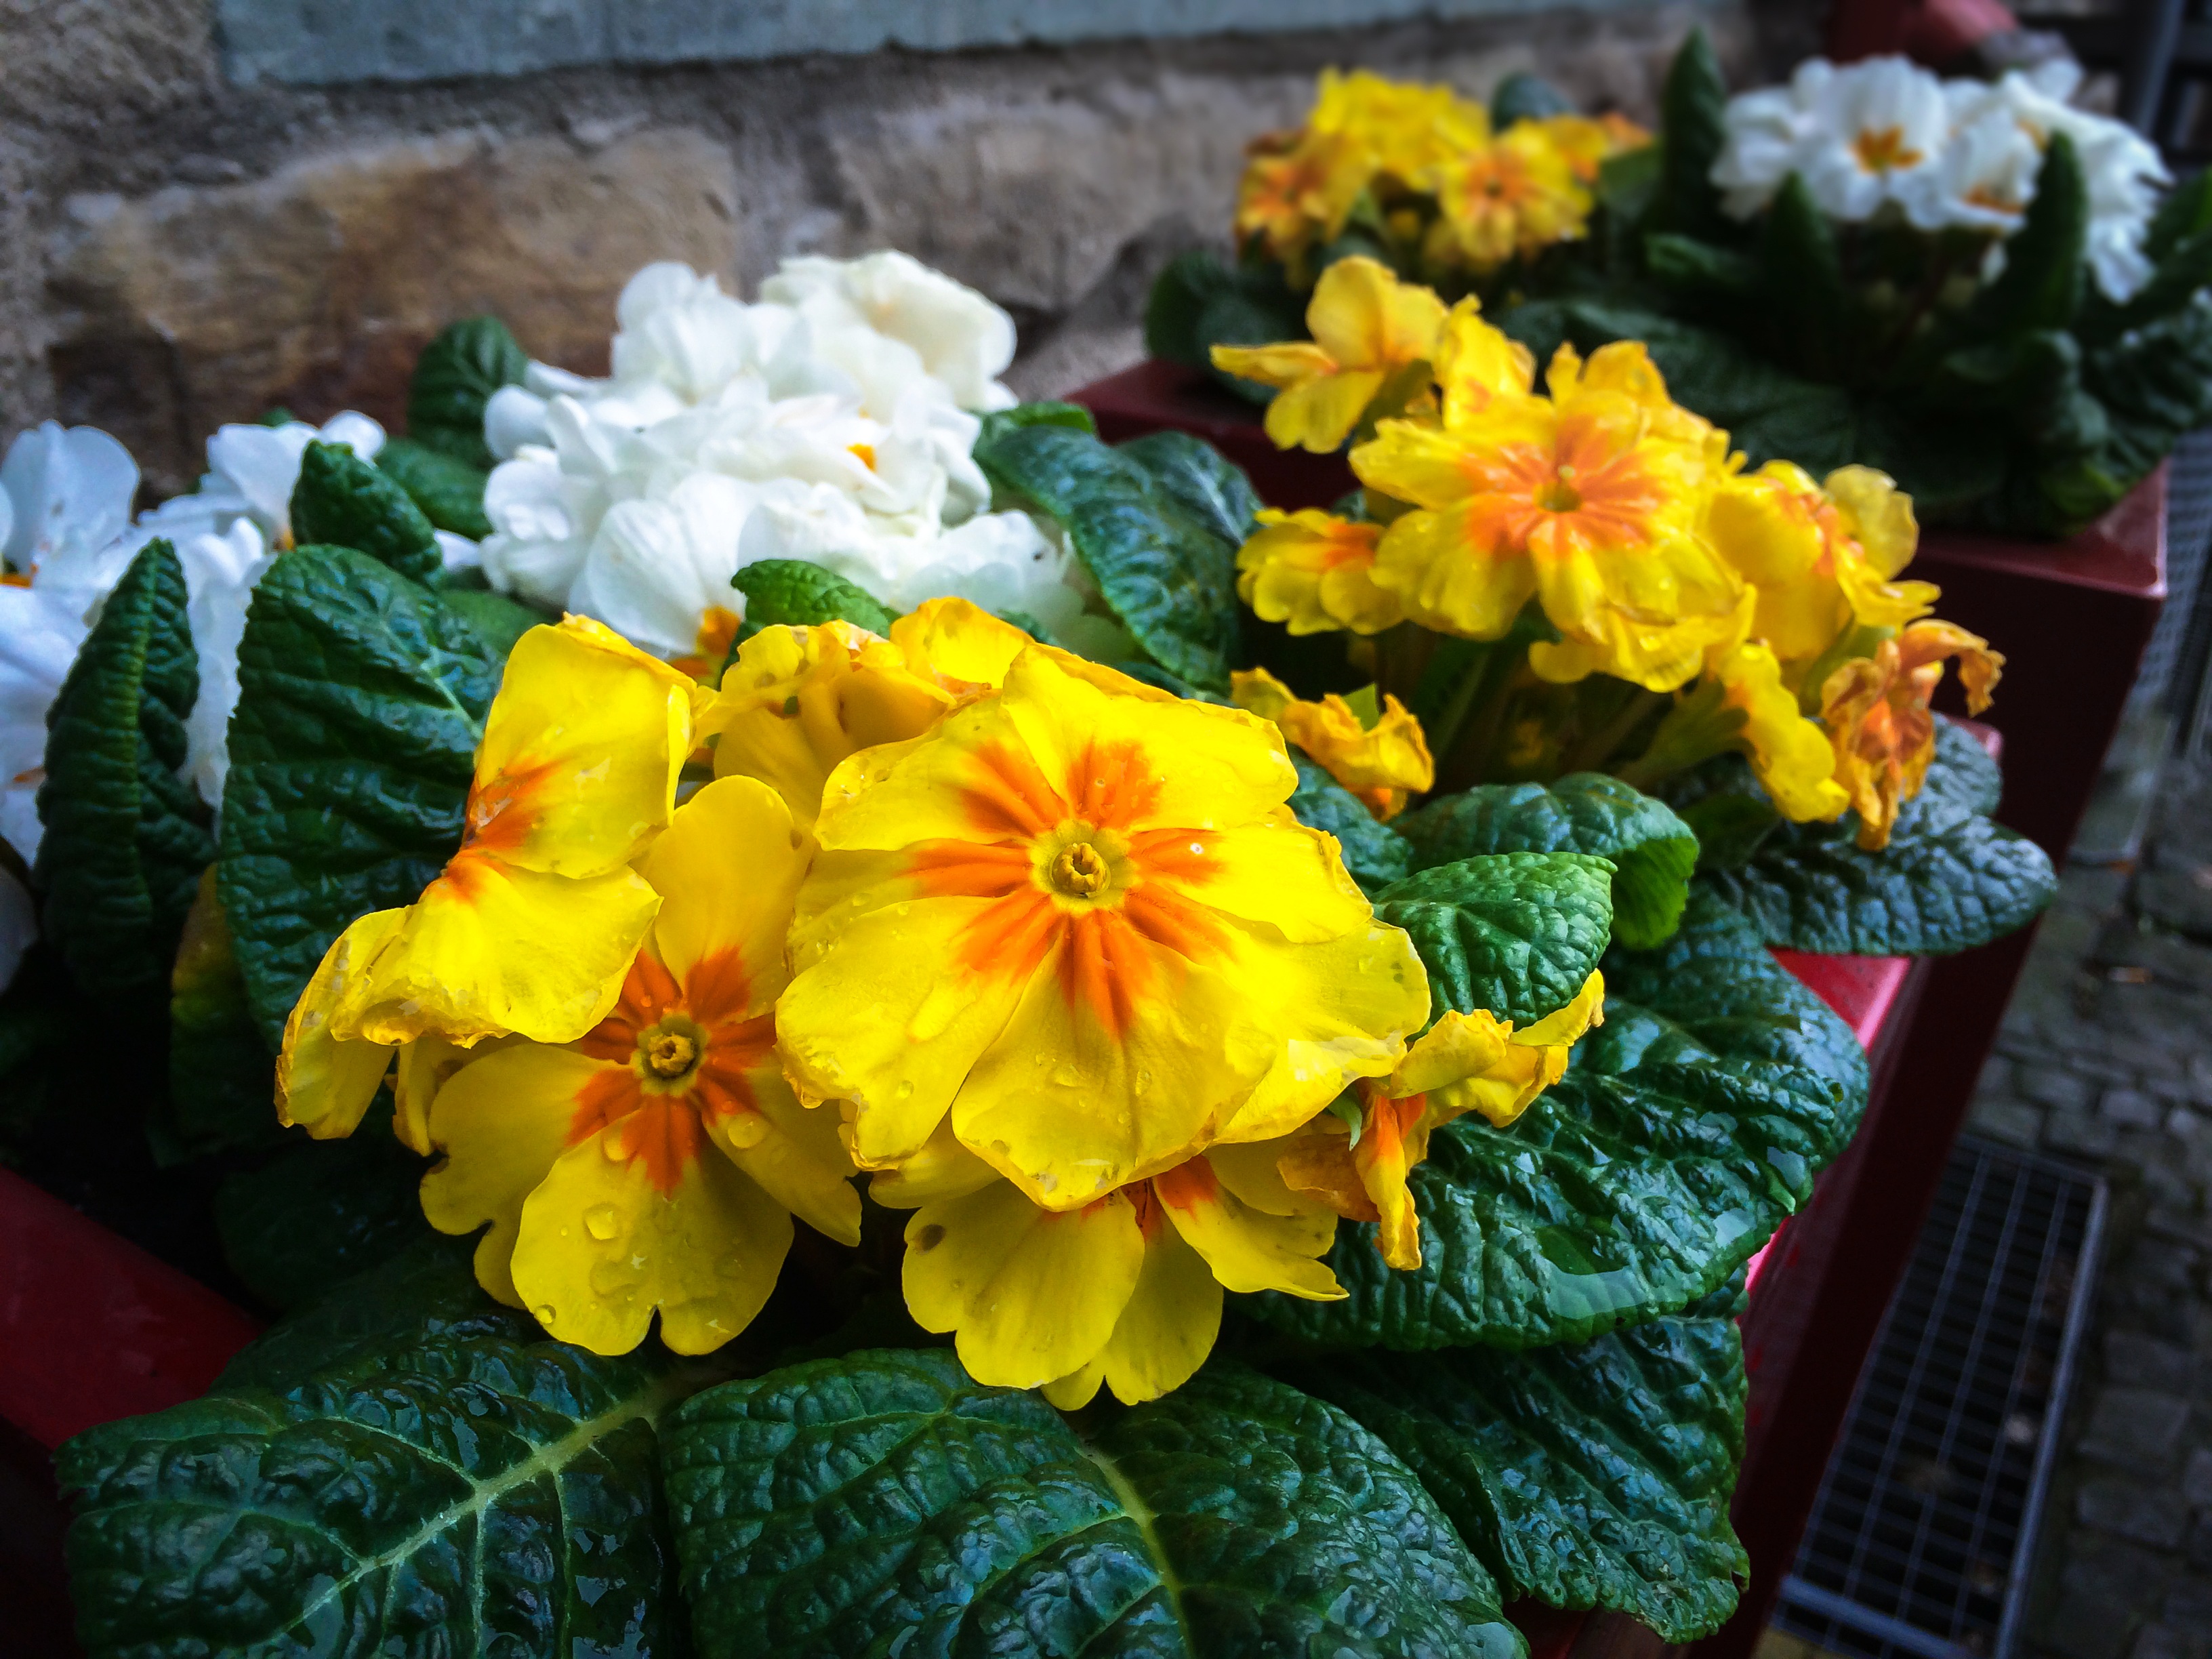
blossom, plant, flower, bloom, wall, orange, botany, yellow, garden, flora, arrangement, flowerpot, floristry, begonia, primula, flower box, flowering plant, primroses, herbaceous plant, lantana camara, annual plant, land plant, violet family